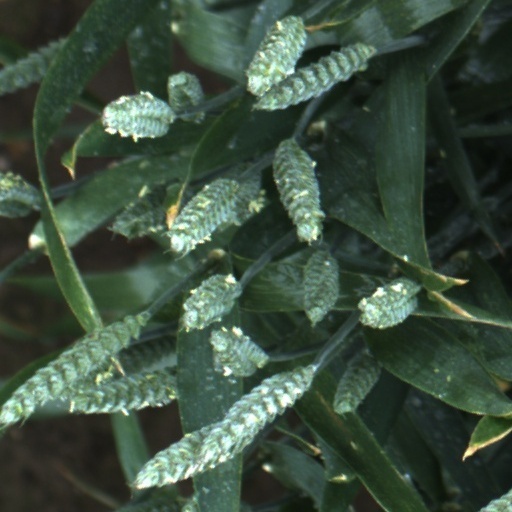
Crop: wheat